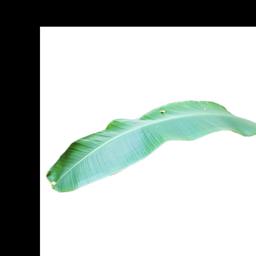
Label: BHIMKOL